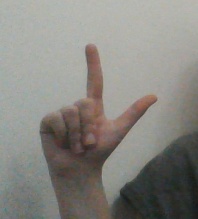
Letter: laam